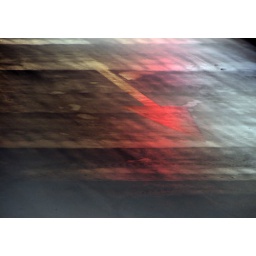
Inside the car park I was gleefully running around on top of with my new telephoto converter.